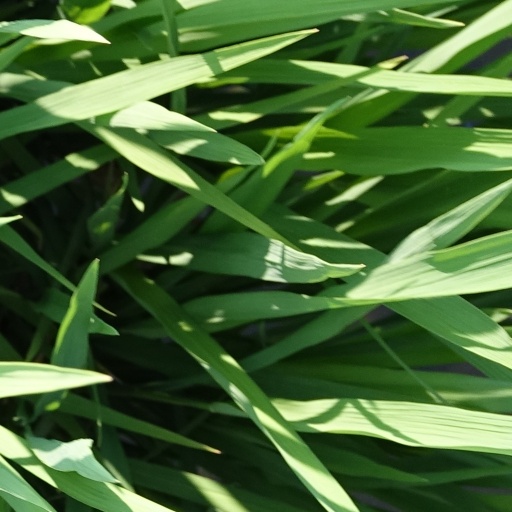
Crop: rice